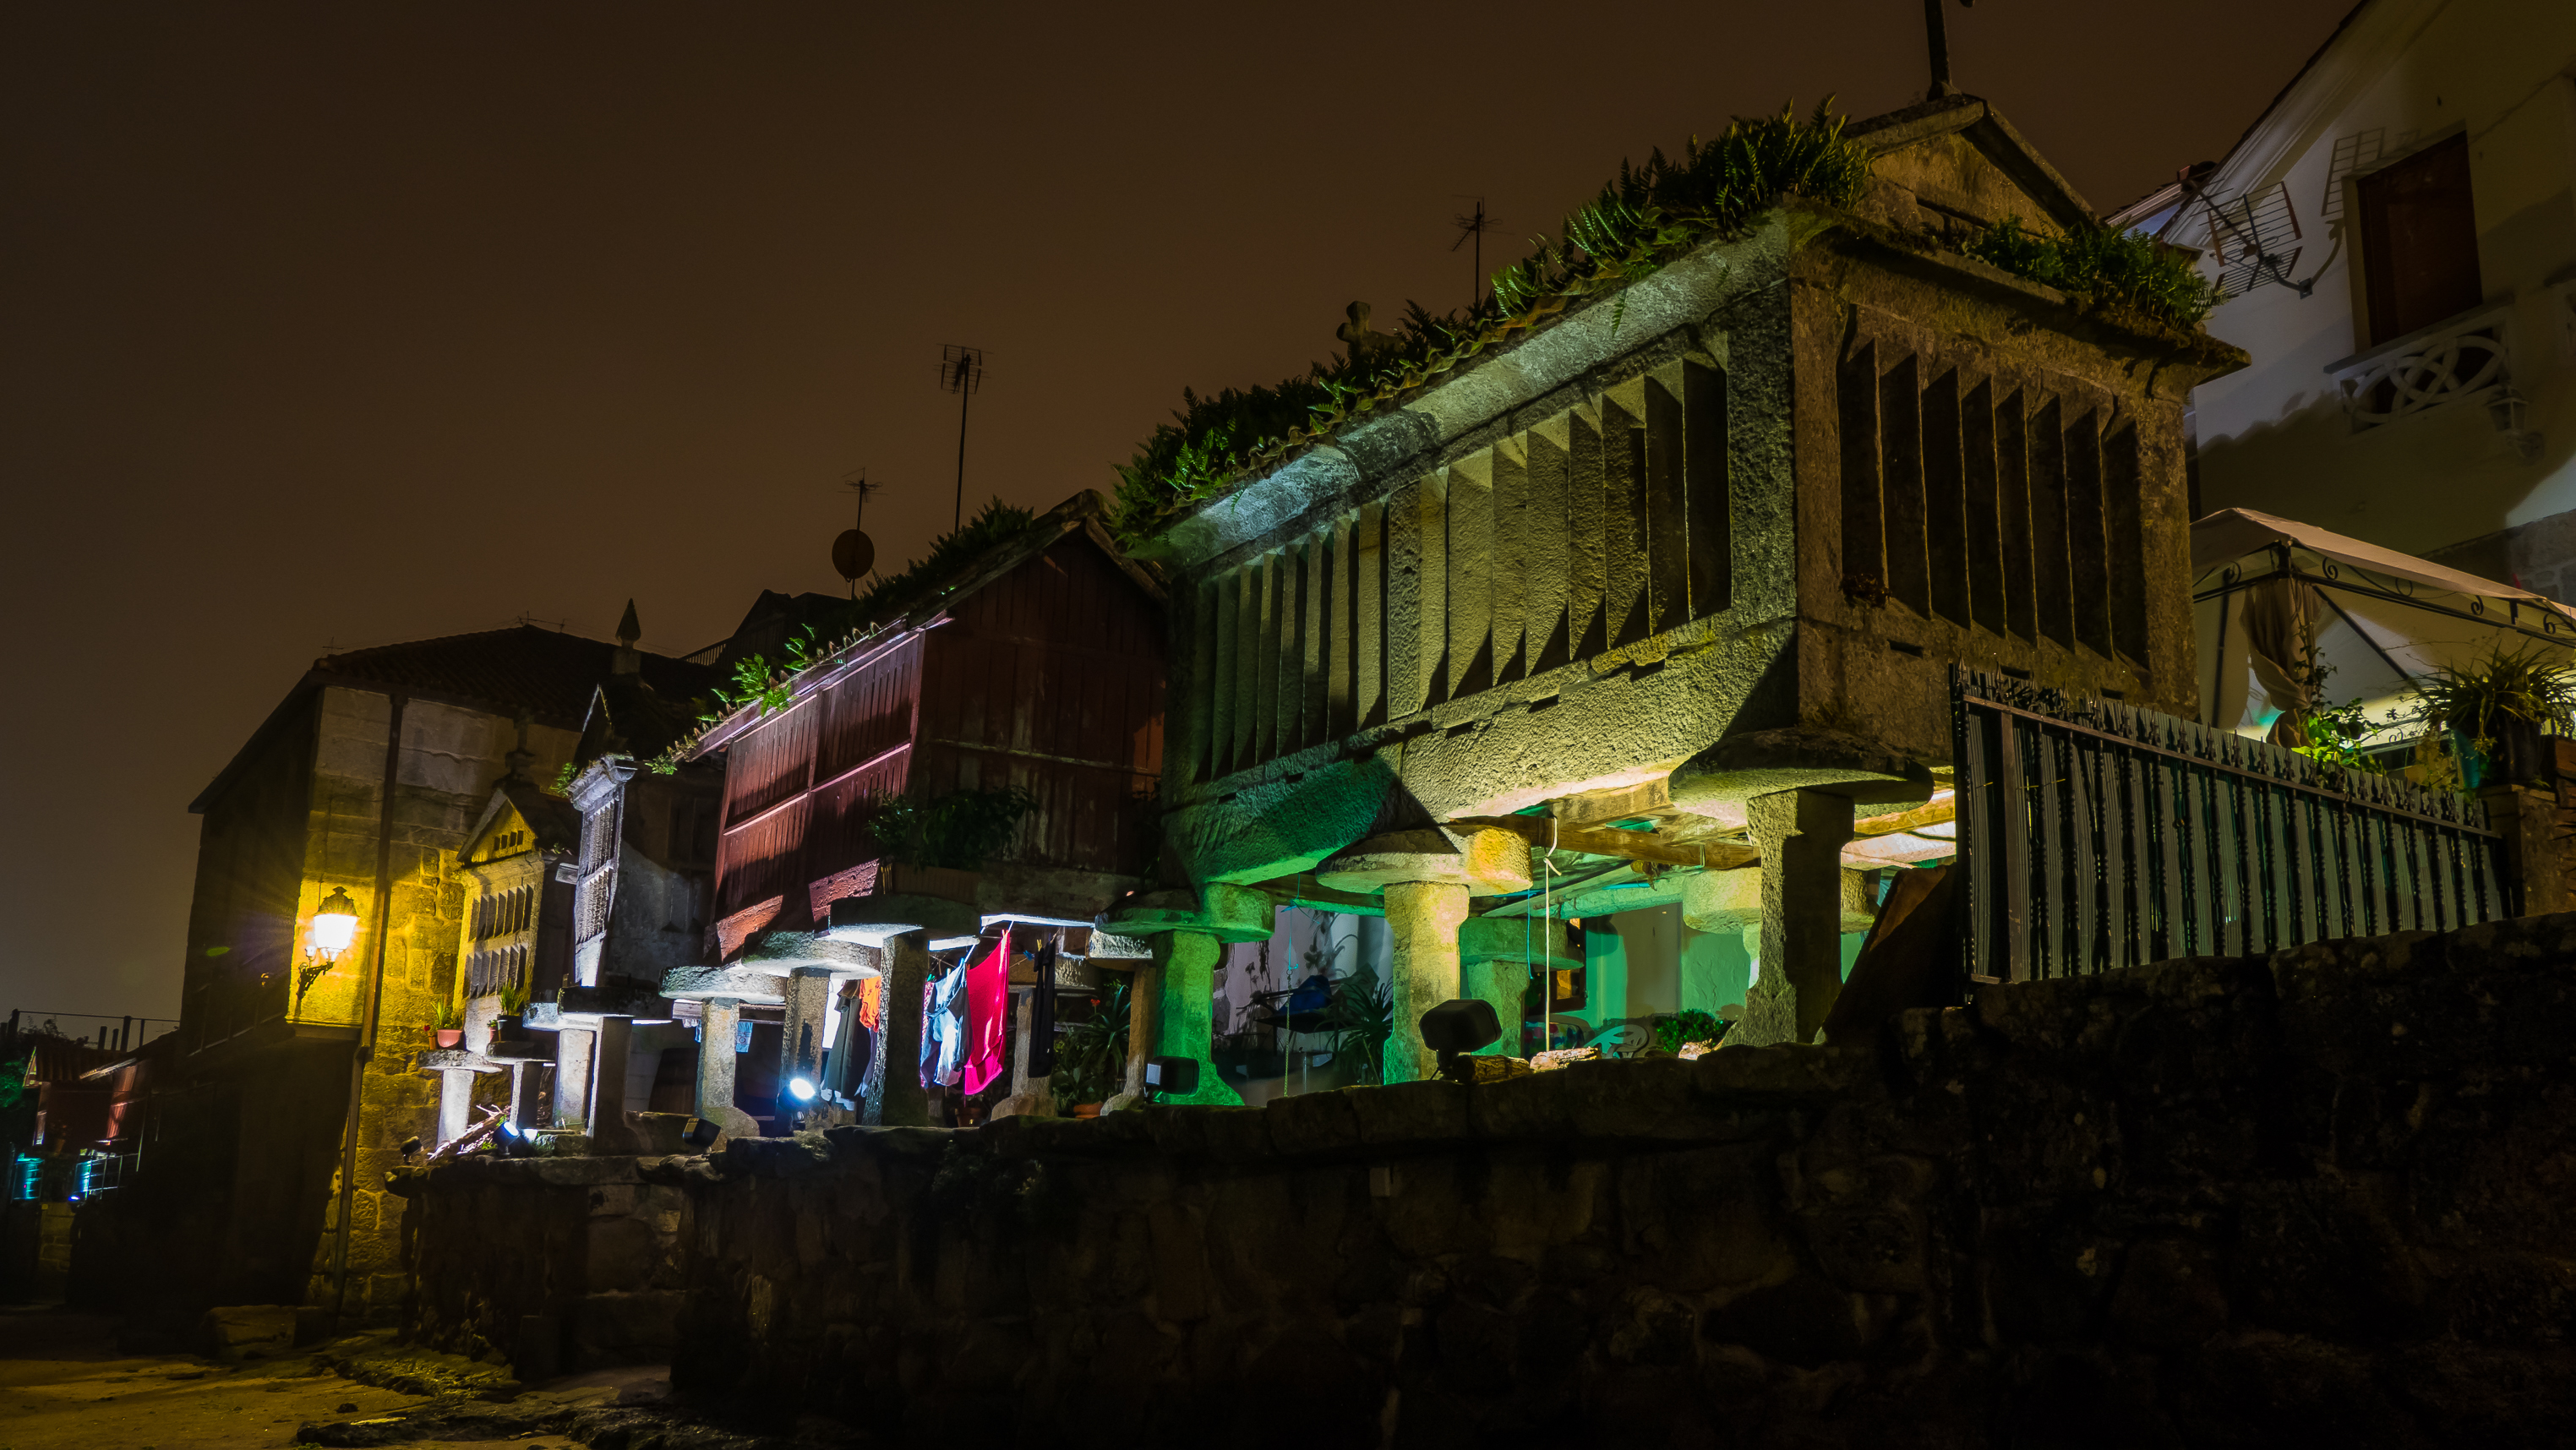
landscape, light, road, street, night, house, town, city, cityscape, evening, color, lighting, christmas decoration, spain, galicia, pontevedra, combarro, paisajes, lumixfz1000, fz1000, espana, ggl1, xovesphoto, nocturnas, panasoniclumixfz1000, urban area, human settlement